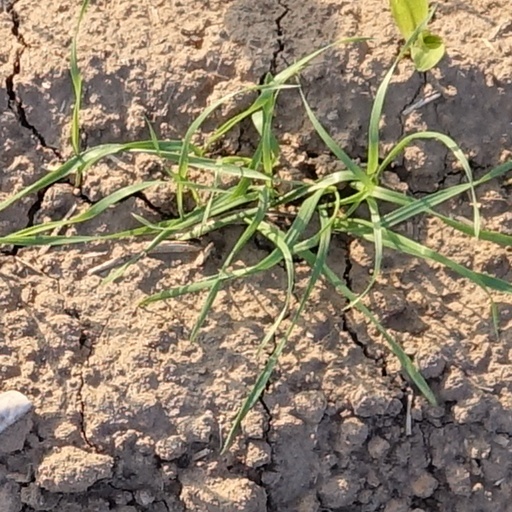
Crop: wheat